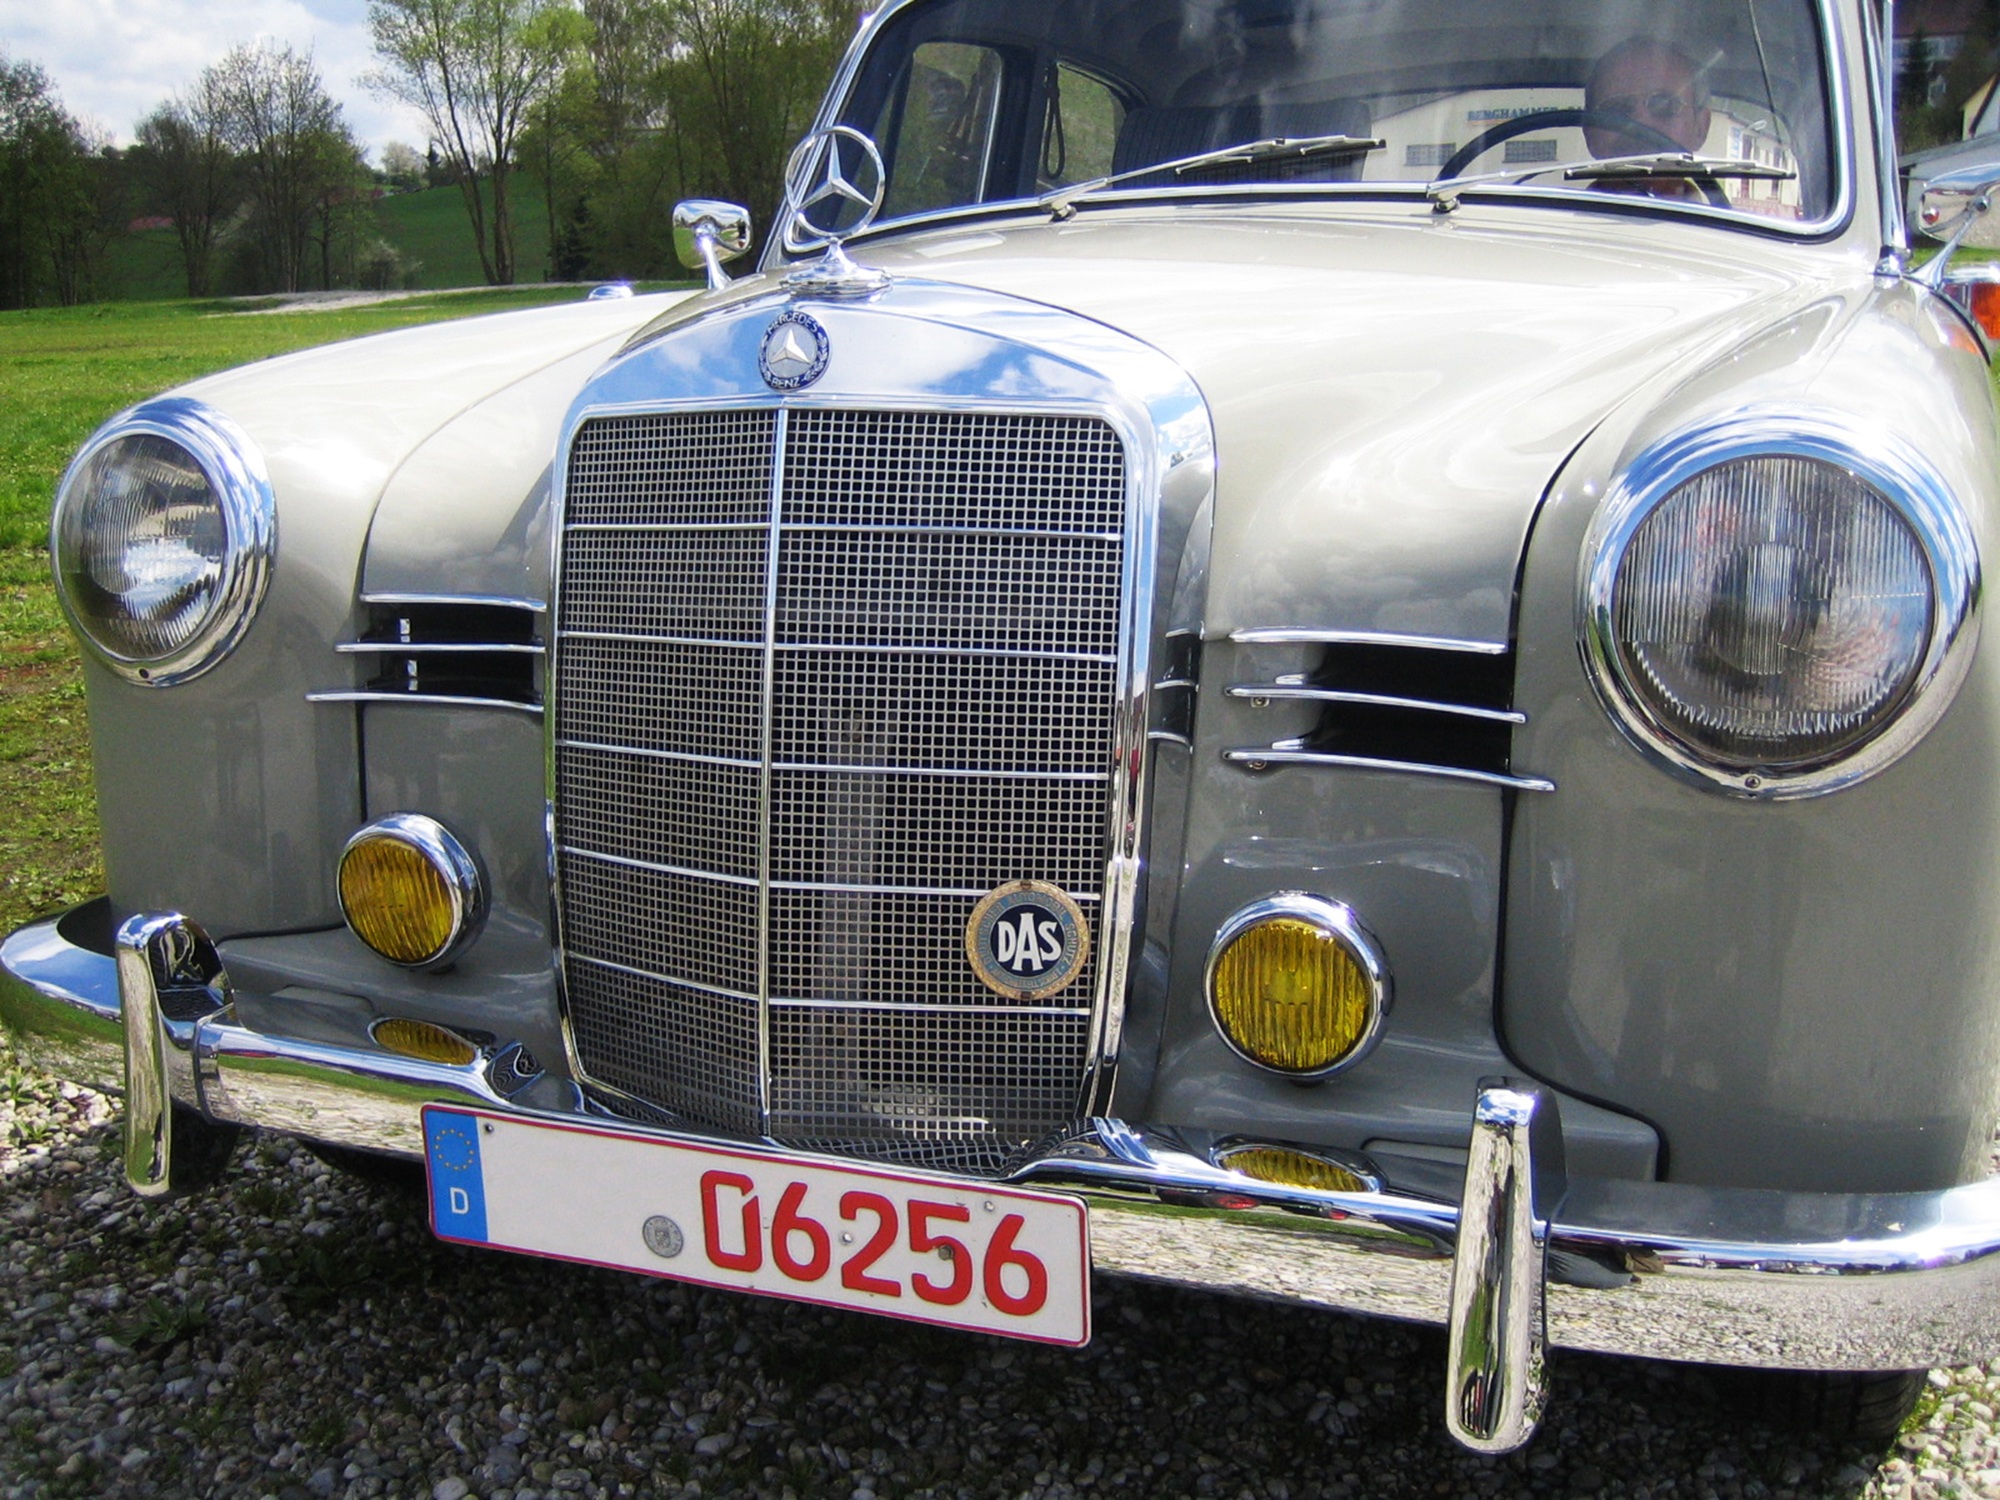
car, vehicle, auto, classic car, sports car, vintage car, sedan, oldtimer, convertible, mercedes benz, antique car, land vehicle, mercedes 190, touring car, automobile make, automotive exterior, compact car, luxury vehicle